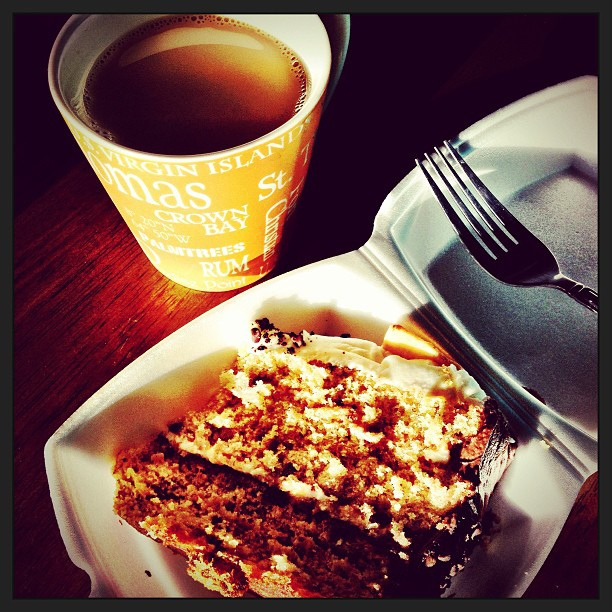
user: Given an image and a question. Answer the question in a short answer. Question: What's another word for coffee? Short Answer:
assistant: java